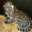
Label: leopard